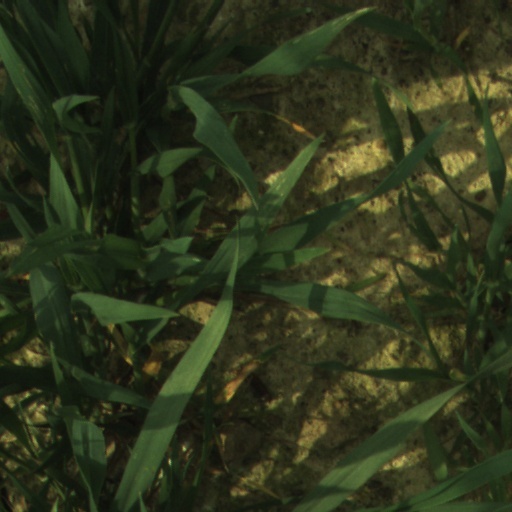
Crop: wheat